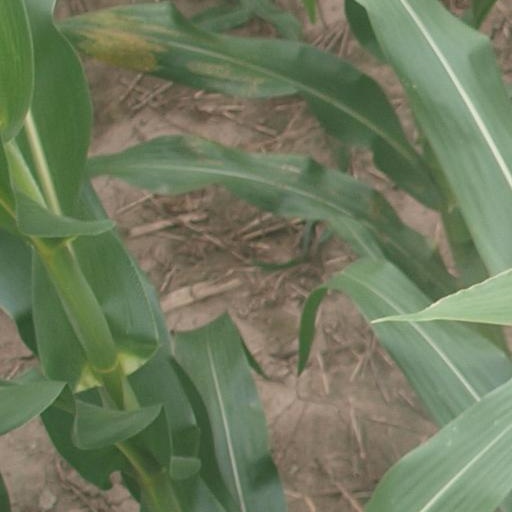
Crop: maize; corn